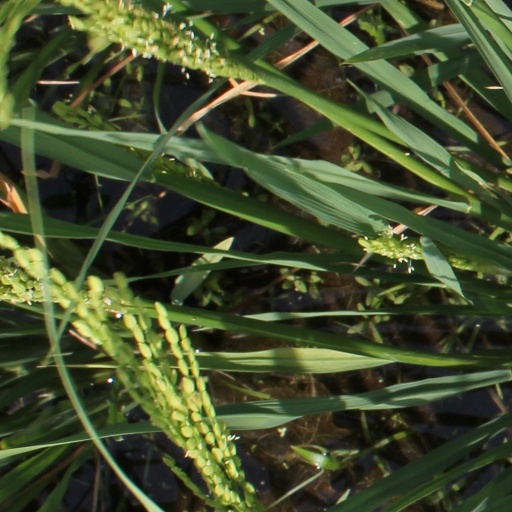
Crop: rice